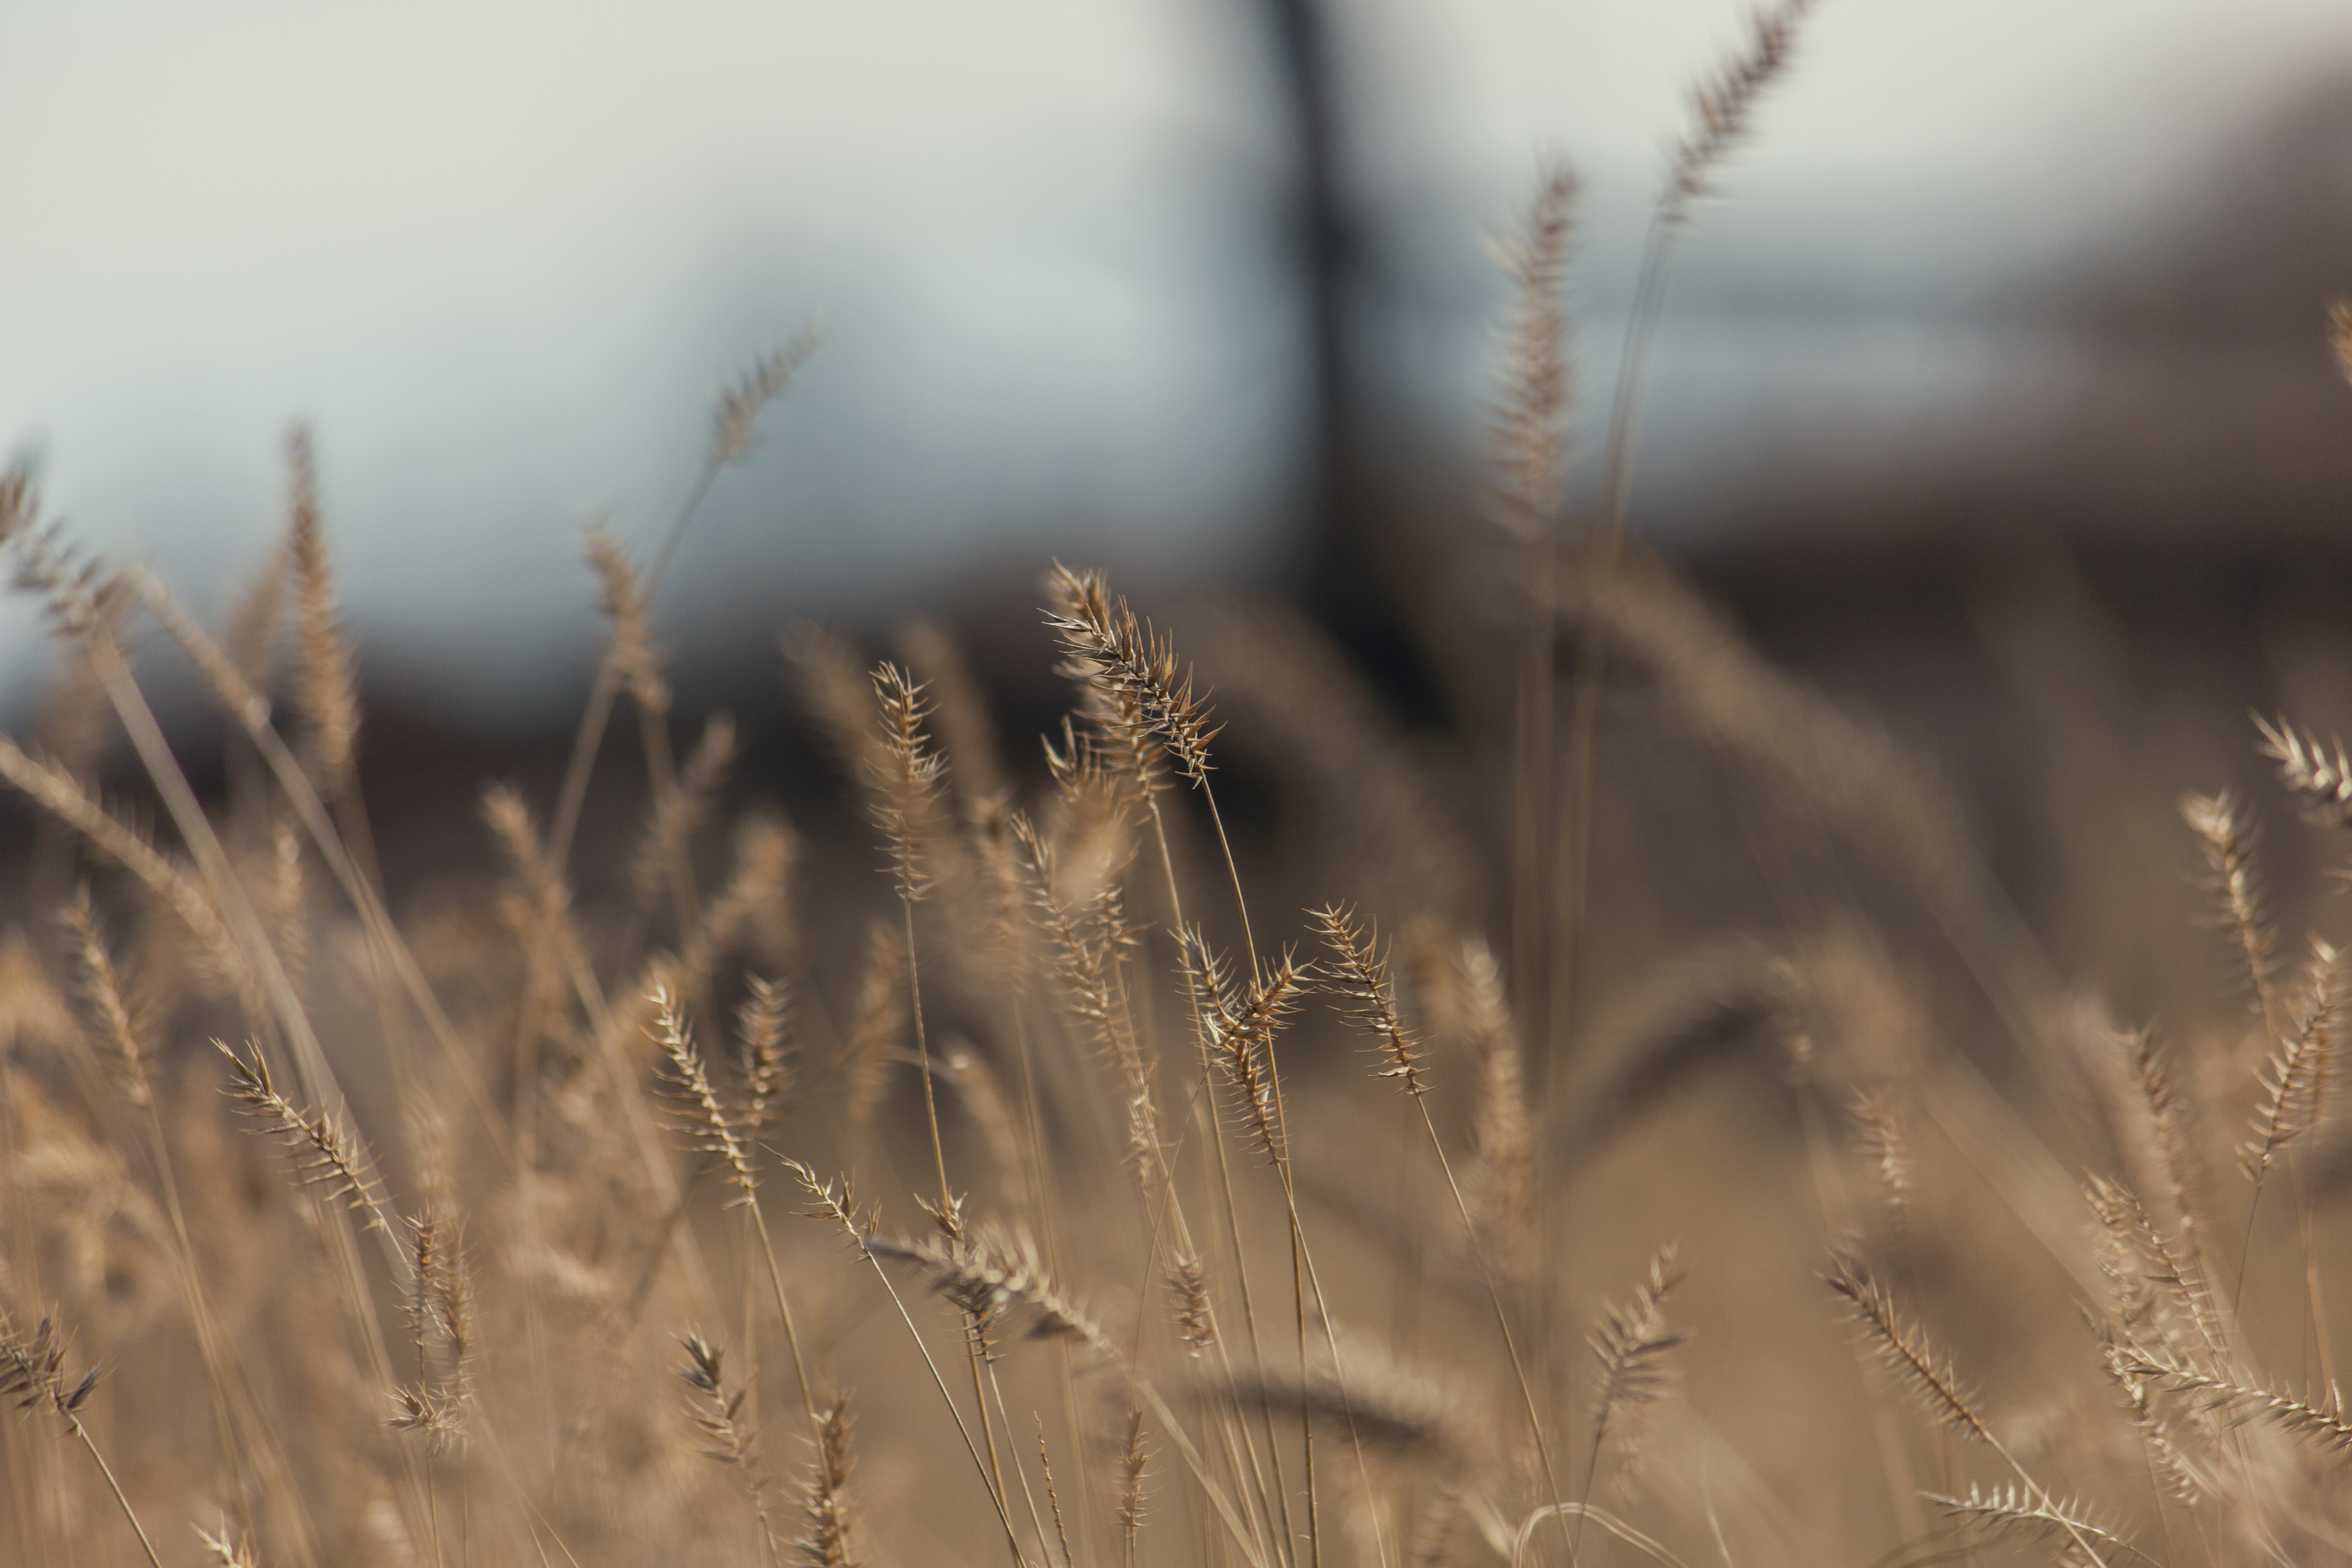
nature, grass, sky, yellow, dry, autumn, grass family, morning, close up, sunlight, prairie, macro photography, phragmites, ecoregion, wheat, twig, field, winter, frost, freezing, rye, grain, stock photography, computer wallpaper, commodity, straw